Aragon, Aude

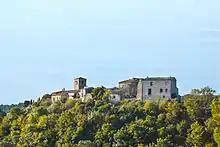
Aragon Village

In 1575 and in 1588 the Huguenots occupied the village. The Viscount of Turenne recaptured it in 1580.